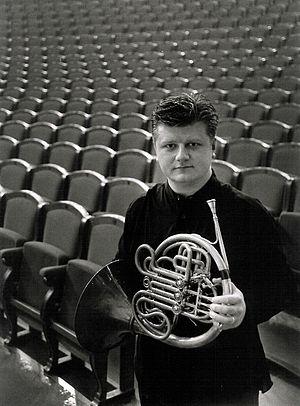
Radek Baborák est un corniste tchèque.